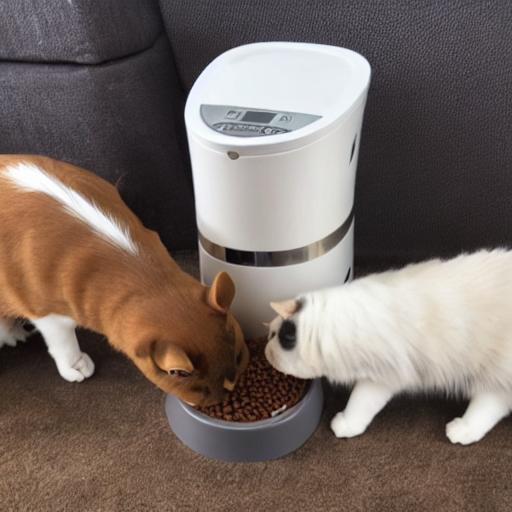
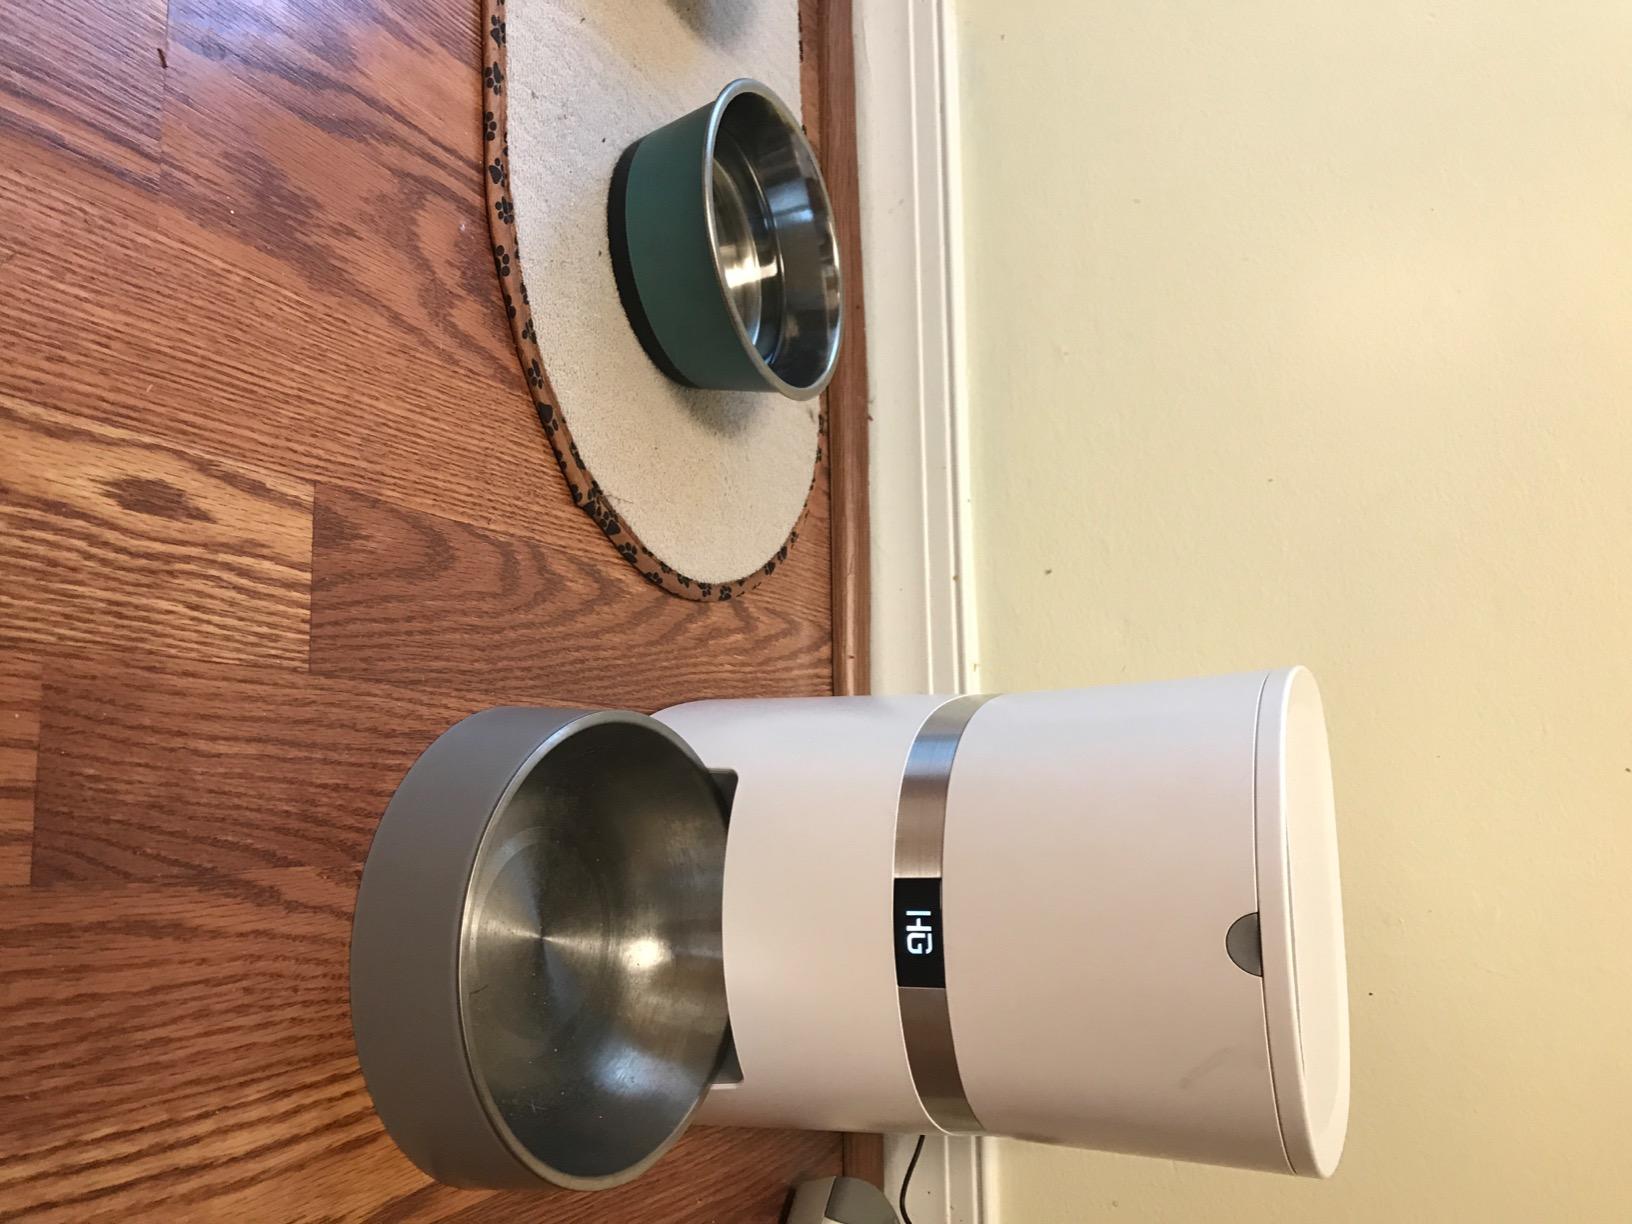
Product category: items_feeder
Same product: no